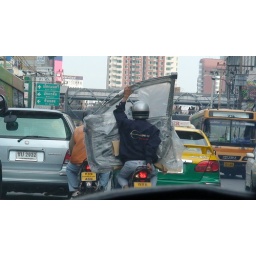
This was a 2 hour traffic jam in central bangkok. note the car door delivery service in front